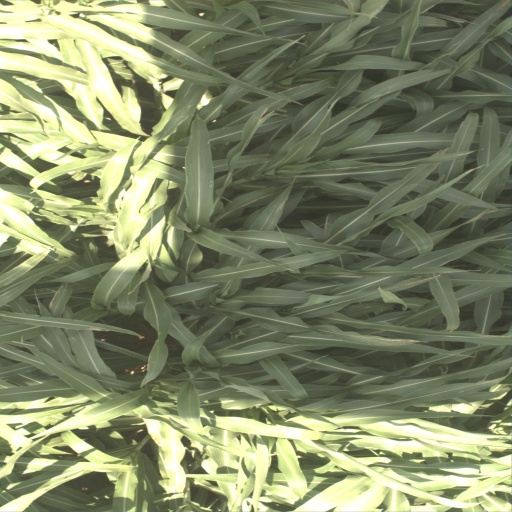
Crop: sorghum